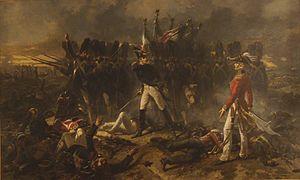
Le plus célèbre et le plus grand tableau d'Armand Dumaresq (2,50m x 1,50 m) commandé par Napoléon III pour l'Exposition Universelle de 1867.
La bataille de Waterloo /watɛʁlo/ s'est déroulée le 18 juin 1815, en Belgique, à vingt kilomètres au sud de Bruxelles, dans l'actuelle province du Brabant wallon. Cette bataille a opposé l'armée française dite Armée du Nord, dirigée par l'empereur Napoléon Iᵉʳ, à l'armée des Alliés, dirigée par le duc de Wellington et composée de Britanniques, d'Allemands et de Néerlandais, rejointe par l'armée prussienne commandée par le maréchal Blücher. Elle s'est achevée par la défaite décisive de l'armée française.
Pierre Cambronne, né et mort à Nantes, est un officier général français, vicomte et général de division du Premier Empire.
La villa mauresque, inscrite monument historique depuis 2010, est située à Hendaye dans le département des Pyrénées-Atlantiques en région Nouvelle-Aquitaine.
Charles-Édouard Armand-Dumaresq, né le 1ᵉʳ janvier 1826 à Paris, où il est mort dans le 17ᵉ arrondissement le 6 mars 1895, est un peintre et illustrateur français.